Hog chains

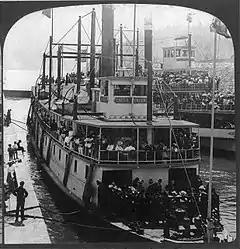
Hog-chains supported on hog posts rising above the cabins on Columbia River steamer "Charles R. Spencer", in 1896.

Hog chains were a technological device that permitted river boats to have lightly built hulls so they could travel in shallow water.